Communes of Cameroon

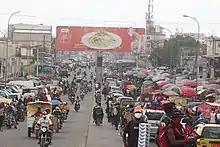
Douala City

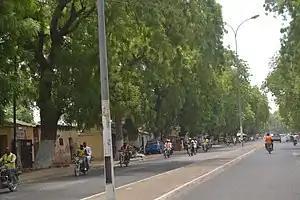
A street in Maroua

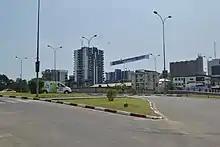
Bonanjo, Douala

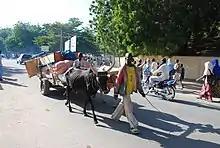
Garoua

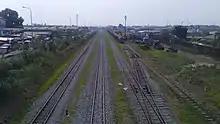
Railway in Douala

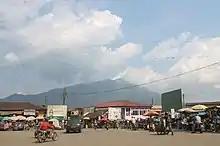
Nkongsamba

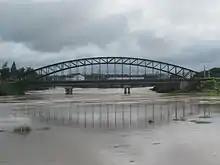
A German Bridge over the Edea River

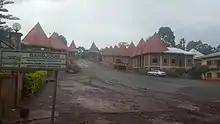
Bandjoun Palace

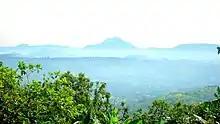
Bandjoun Landscape

As of 2005 (and since 1996) there are 2 urban communities (Douala and Yaoundé) divided into 11 urban districts (5 in Douala and 6 in Yaounde), 9 towns with special status (Nkongsamba, Bafoussam, Bamenda, Limbe, Edéa, Ebolowa, Garoua, Maroua and Kumba), 11 urban communes and 305 rural communes.